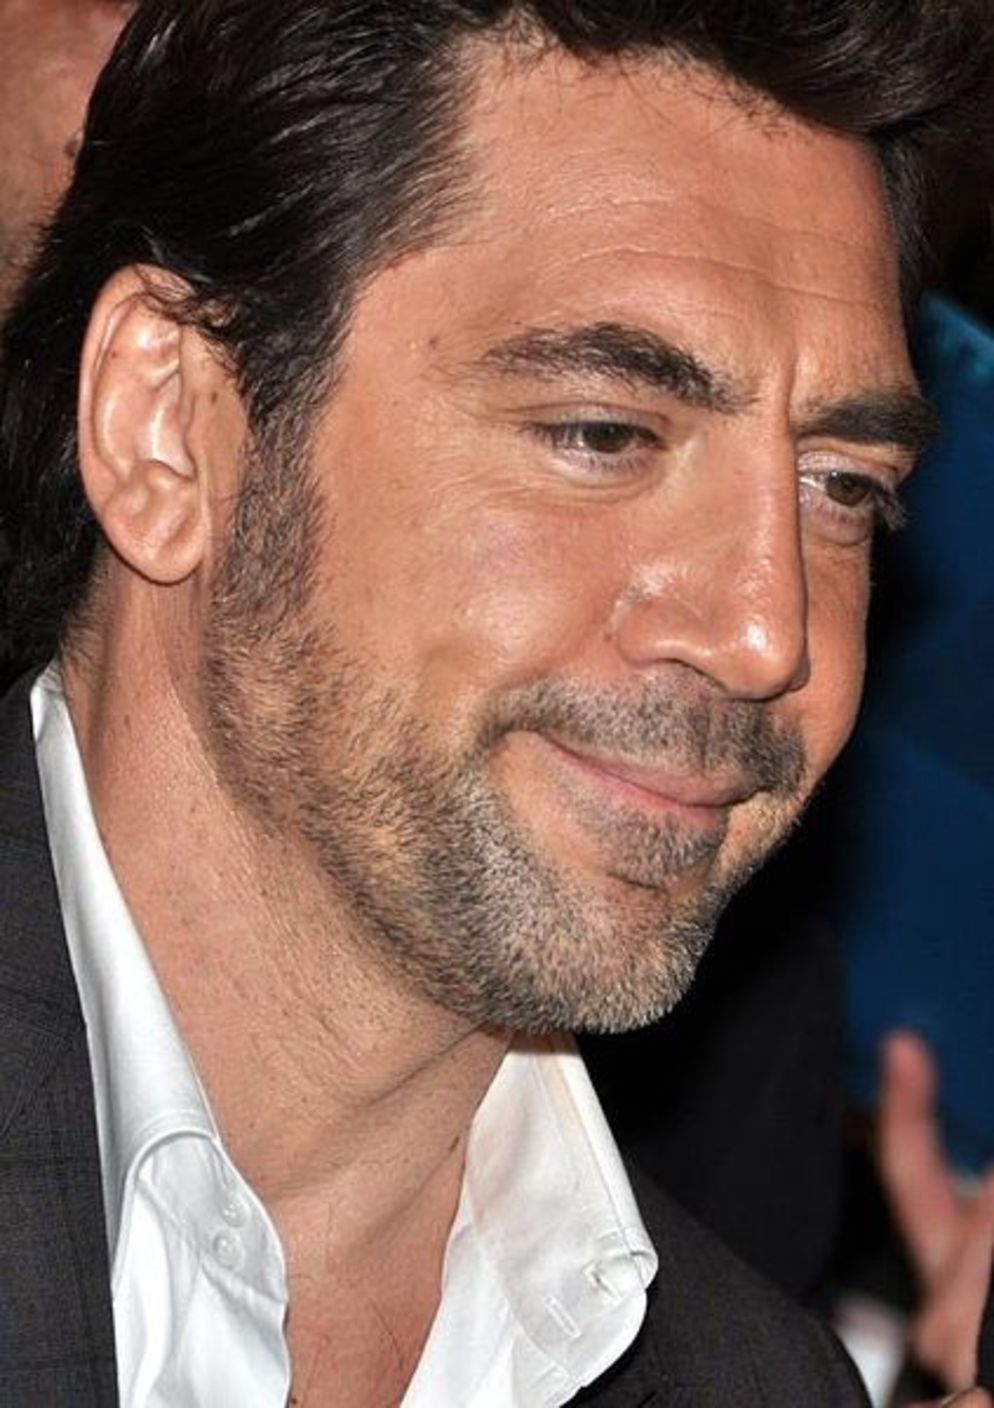
Label: Colored